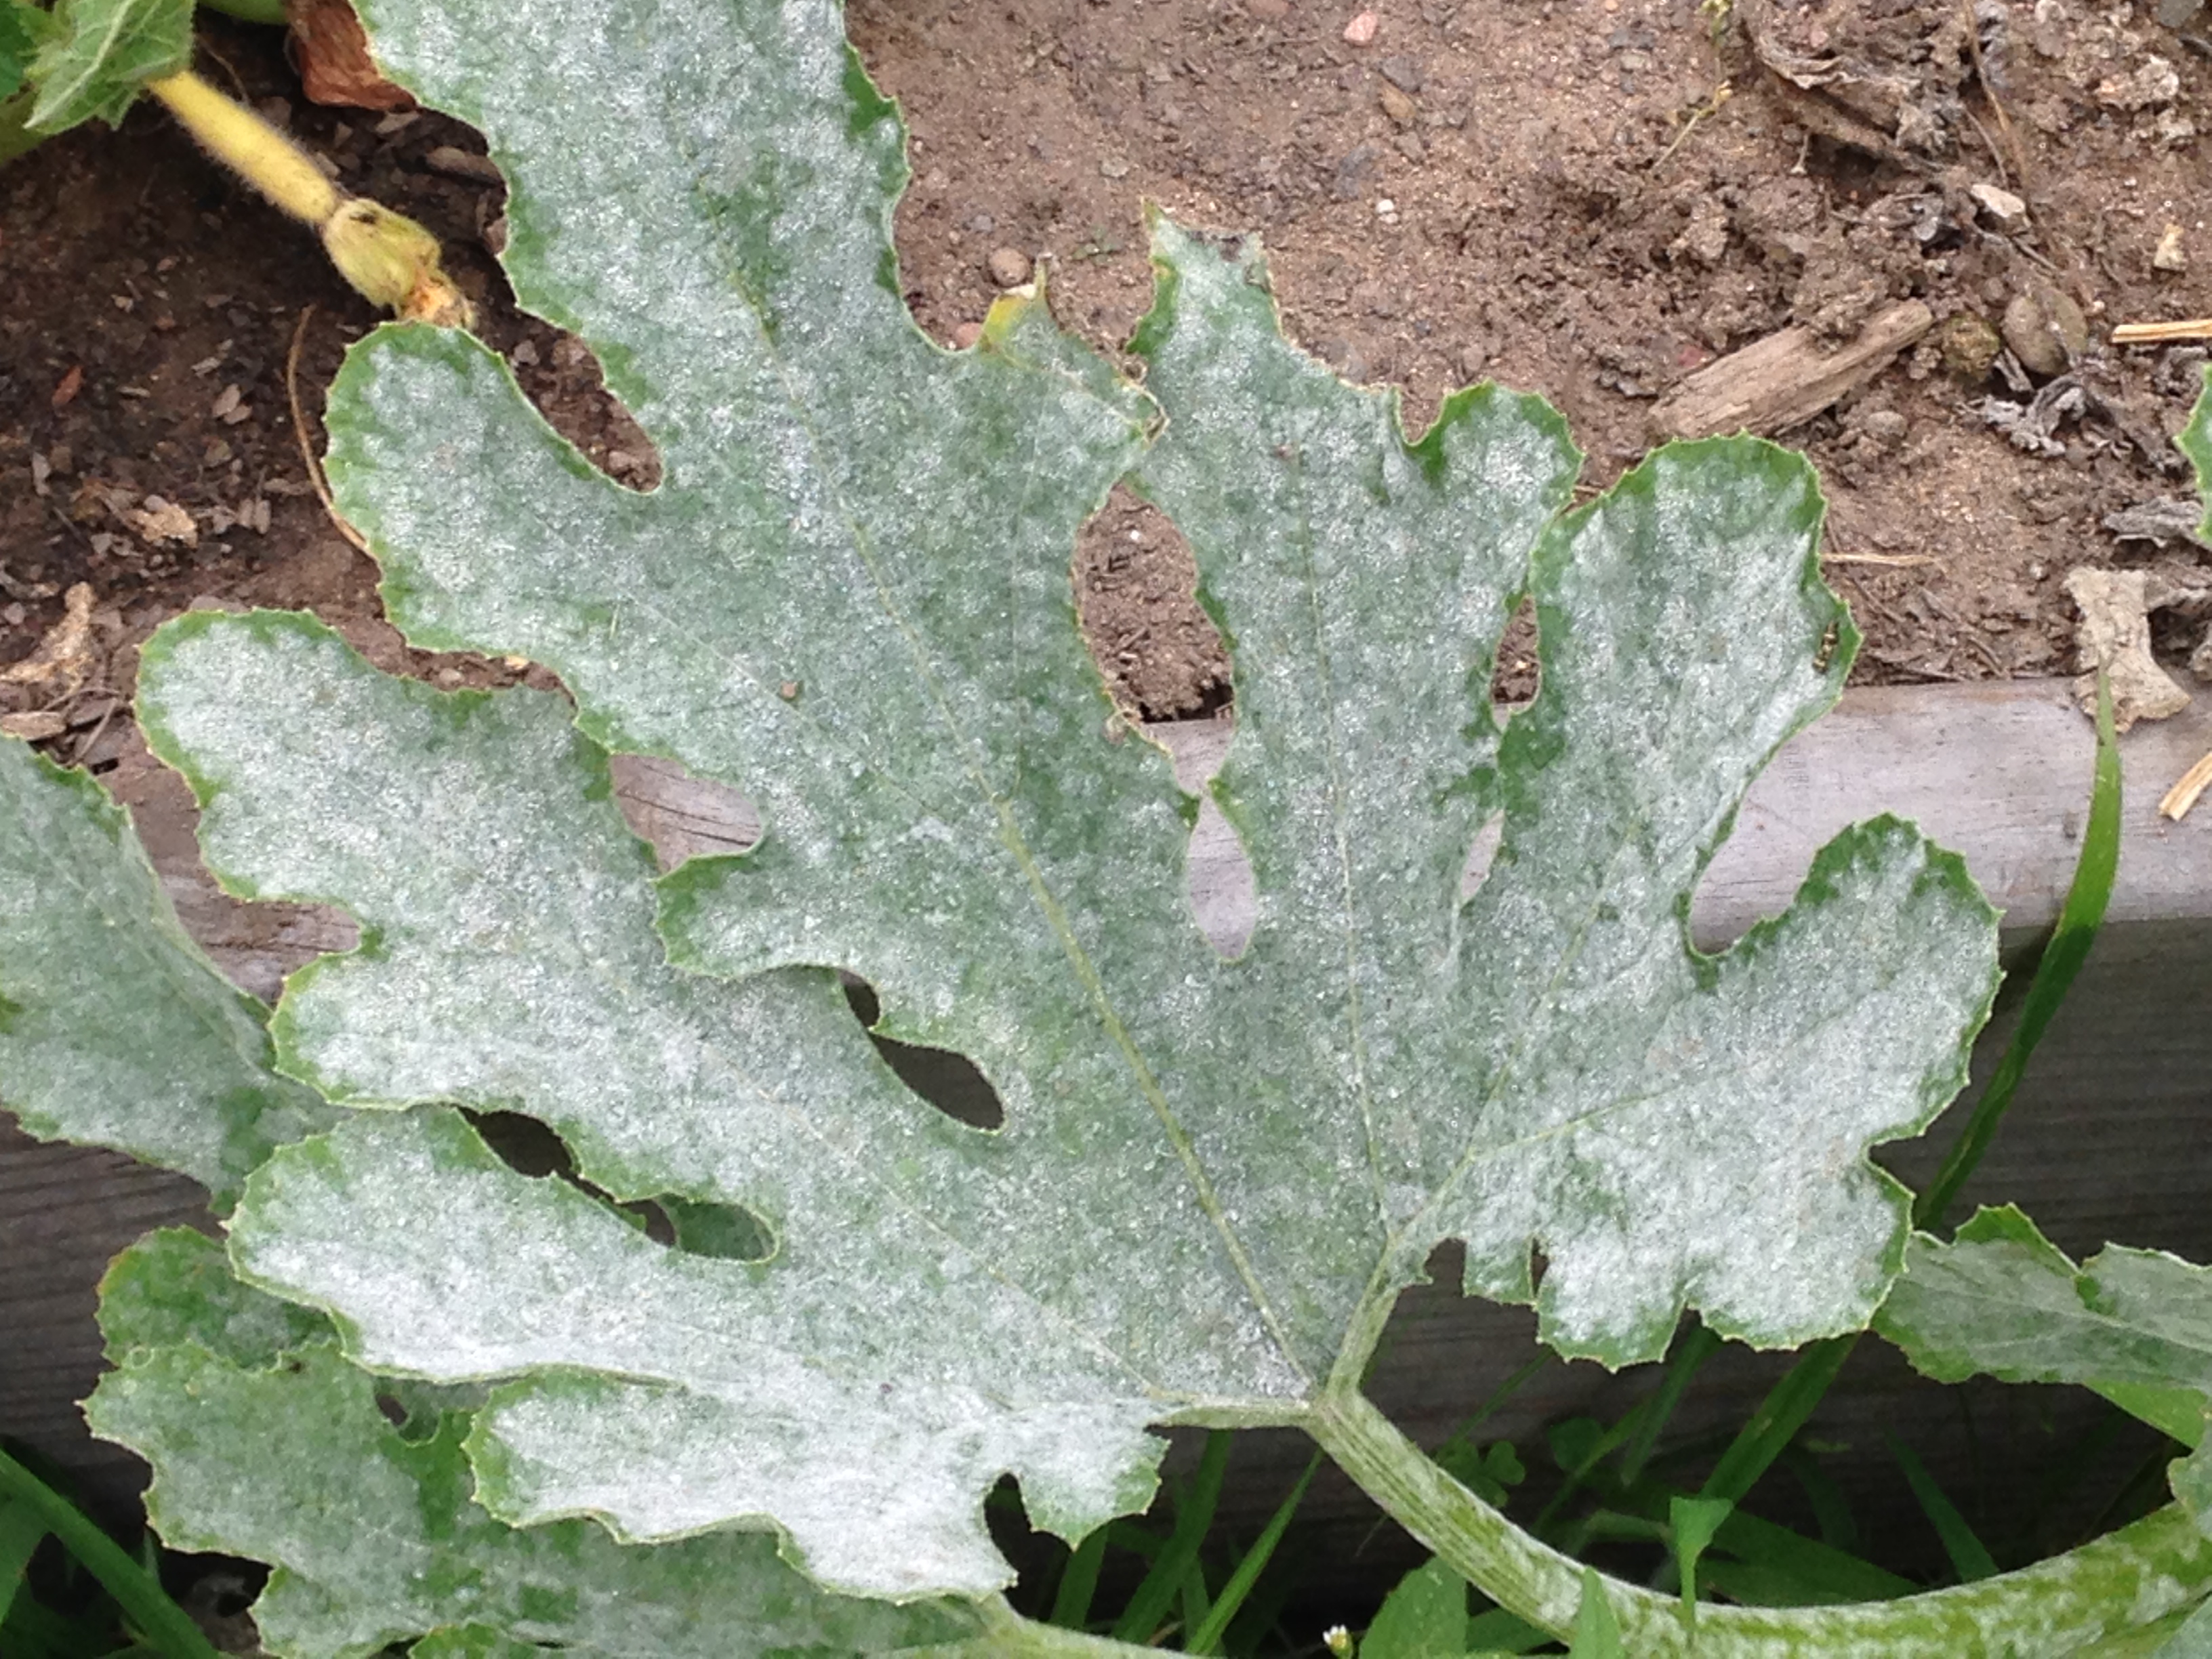
Labels: Squash Powdery mildew leaf